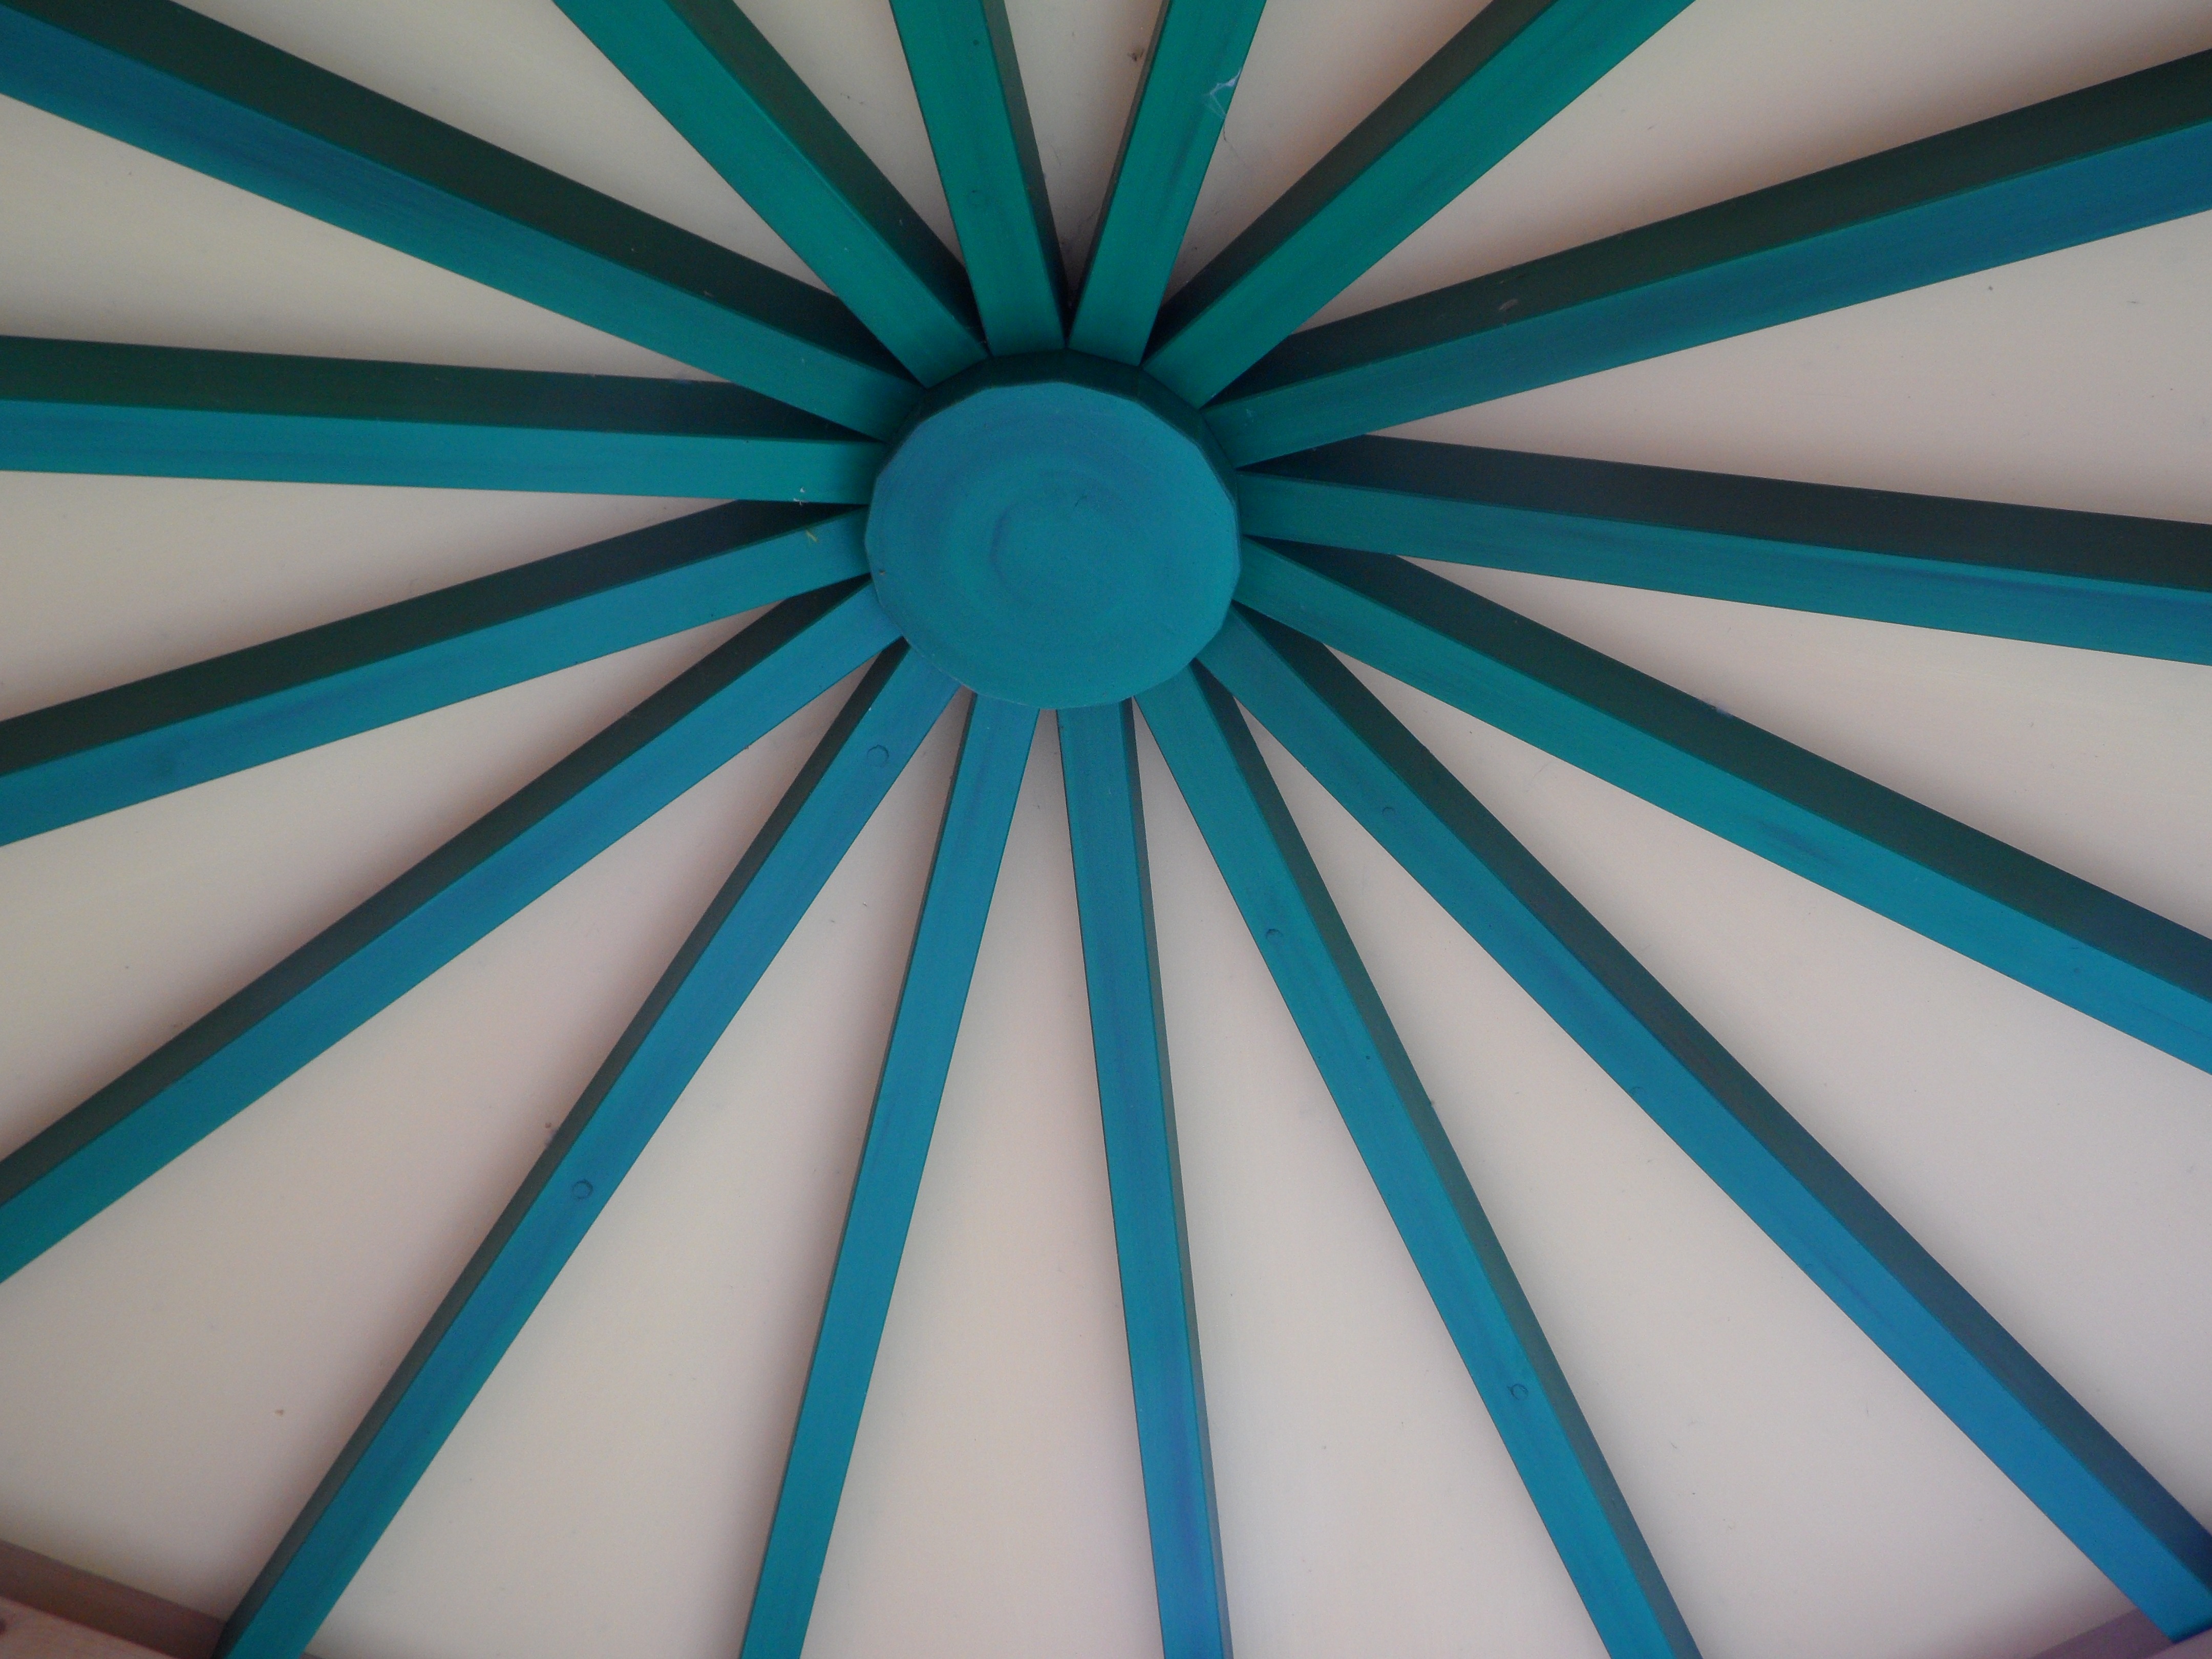
wood, sun, wheel, spiral, flower, bar, ceiling, construction, pattern, line, green, color, blue, lighting, blanket, circle, design, symmetry, painted, shape, strive, roof construction, biodata, ceiling beams, colored bars